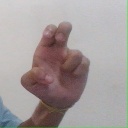
अक्षर: अ